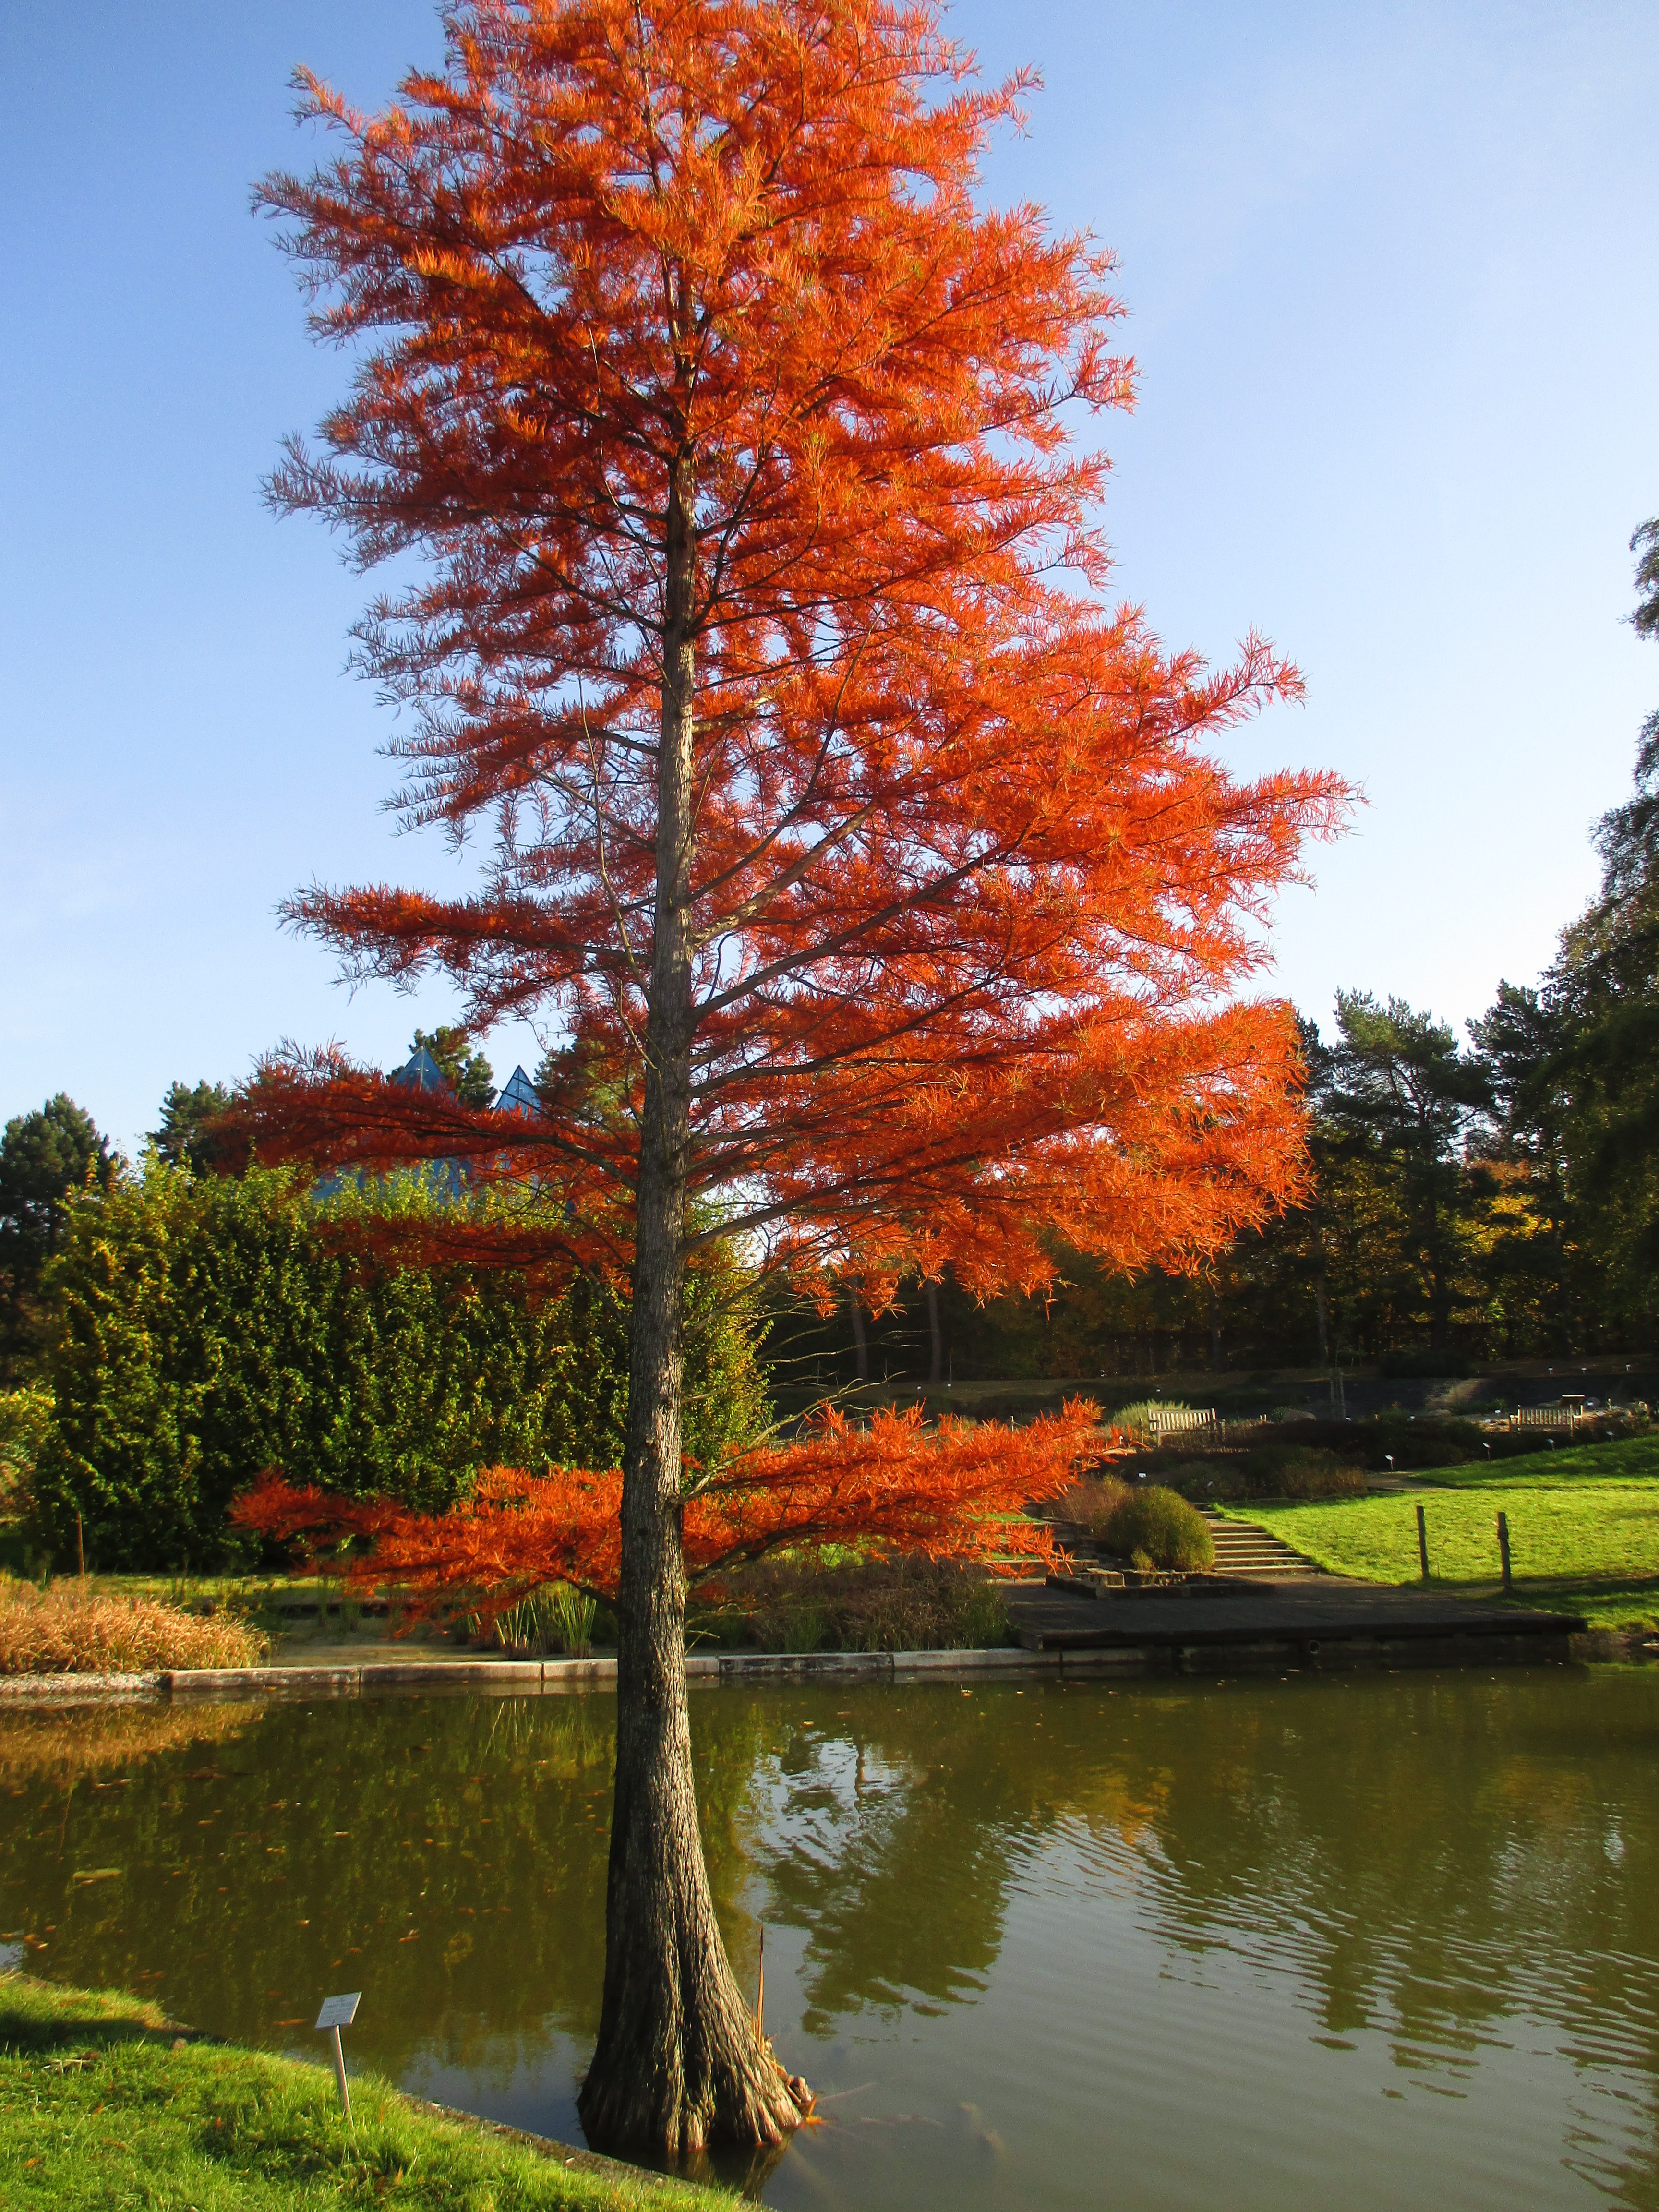
tree, water, plant, leaf, lake, pond, reflection, autumn, park, botany, season, leaves, larch, cypress, woody plant, land plant